Tihomir Orešković

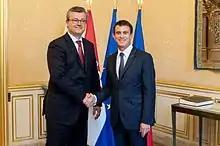
Orešković with French Prime Minister Manuel Valls in Paris, 30 May 2016

The 13th Government of Croatia was approved by votes of 83 MPs, while 61 voted against, and five abstained. Orešković's government had two Deputy Prime Ministers: Tomislav Karamarko, president of HDZ, who acted as the first deputy, and Božo Petrov, president of Most. As Croatia had just emerged from a six-year recession, the main challenges for the new government were cutting public debt, and increasing foreign investments. Orešković predicted his government would achieve GDP growth of 3%, and promised a massive reduction of the public debt, to below 80% of the GDP. Other ambitious goals included: i) bringing down the unemployment rate to 14%; ii) raising country's credit rating; iii) privatization of non-strategic assets; iv) rapid investments in the fields of tourism, as well as energy and infrastructure; v) taxation of unused properties; and vi) increased and more efficient use of EU funds.